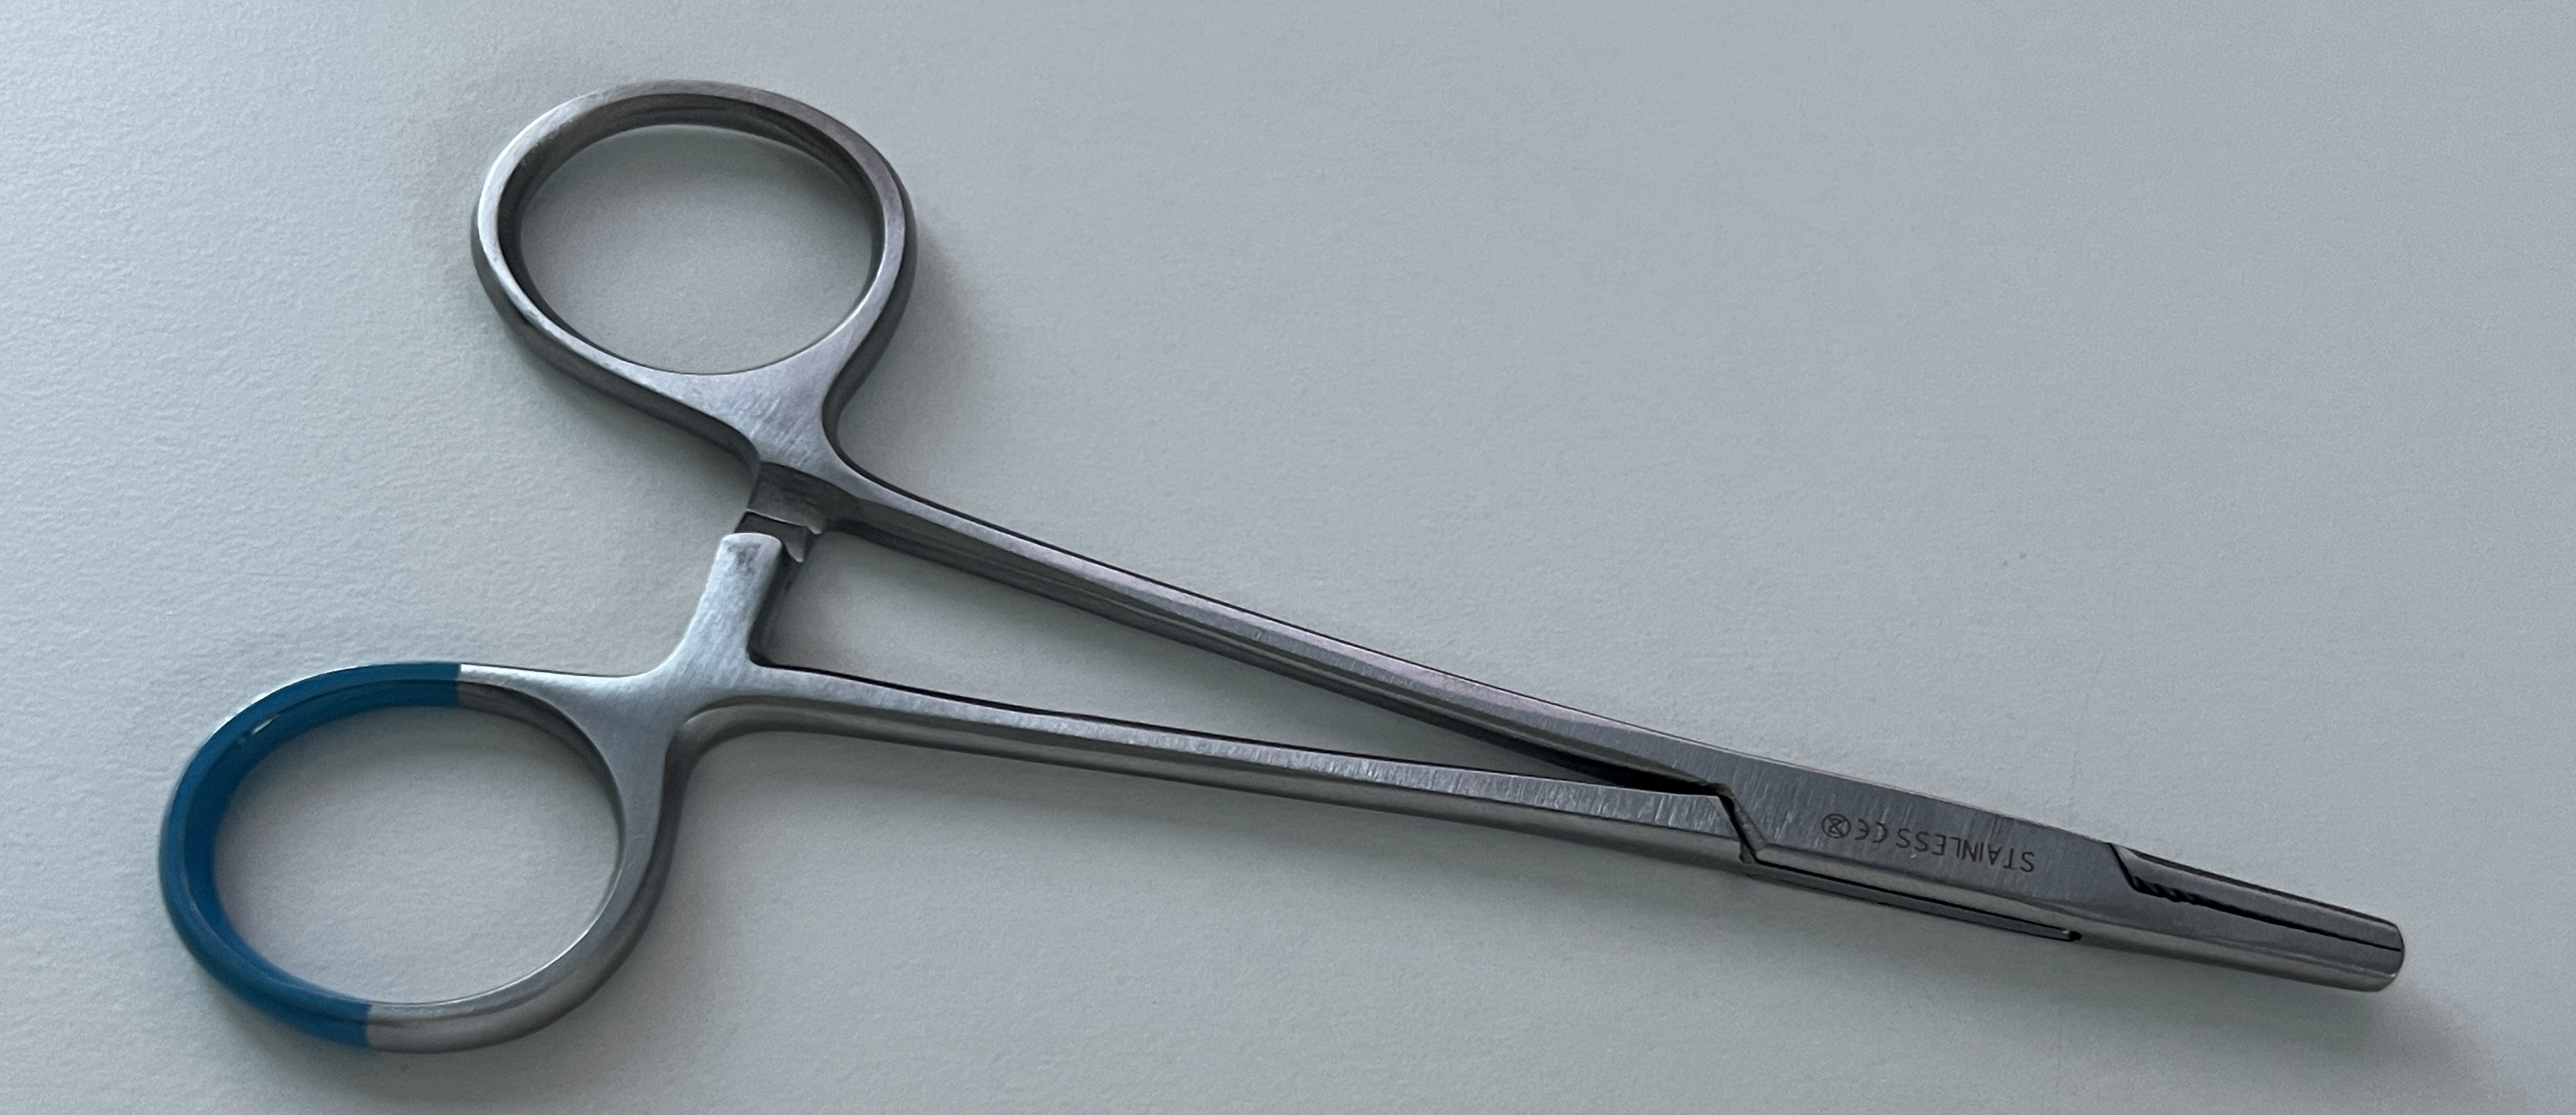
Hinged instrument state: closed